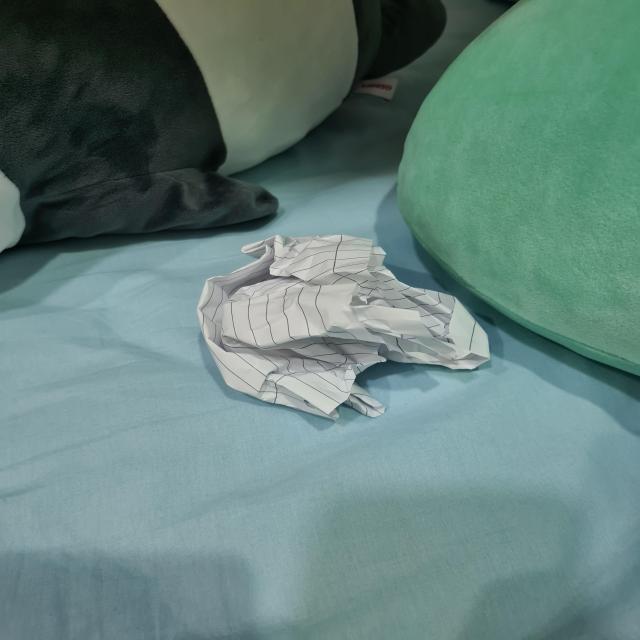
Label: tissues